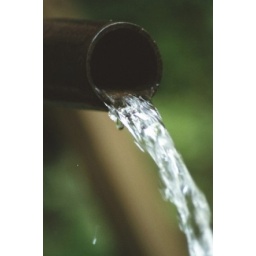
water from the nada spring near natural bridge state park, kentucky